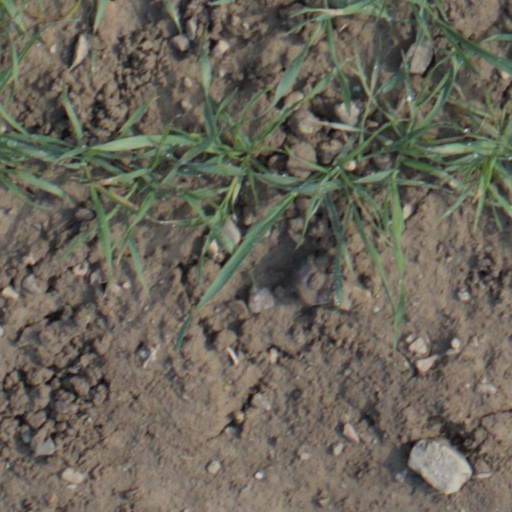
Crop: wheat